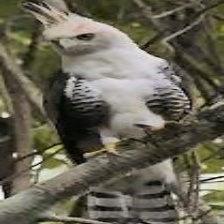
Species: ORNATE HAWK EAGLE
Scientific name: SPIZAETUS ORNATUS